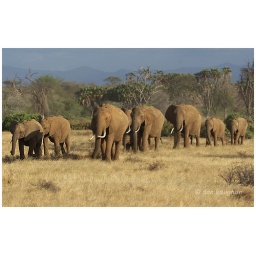
family group of elephant moving back from river in samburu reserve,kenya